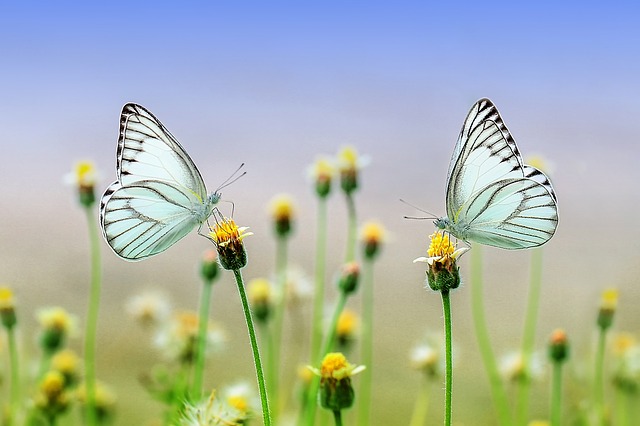
Label: farfalla